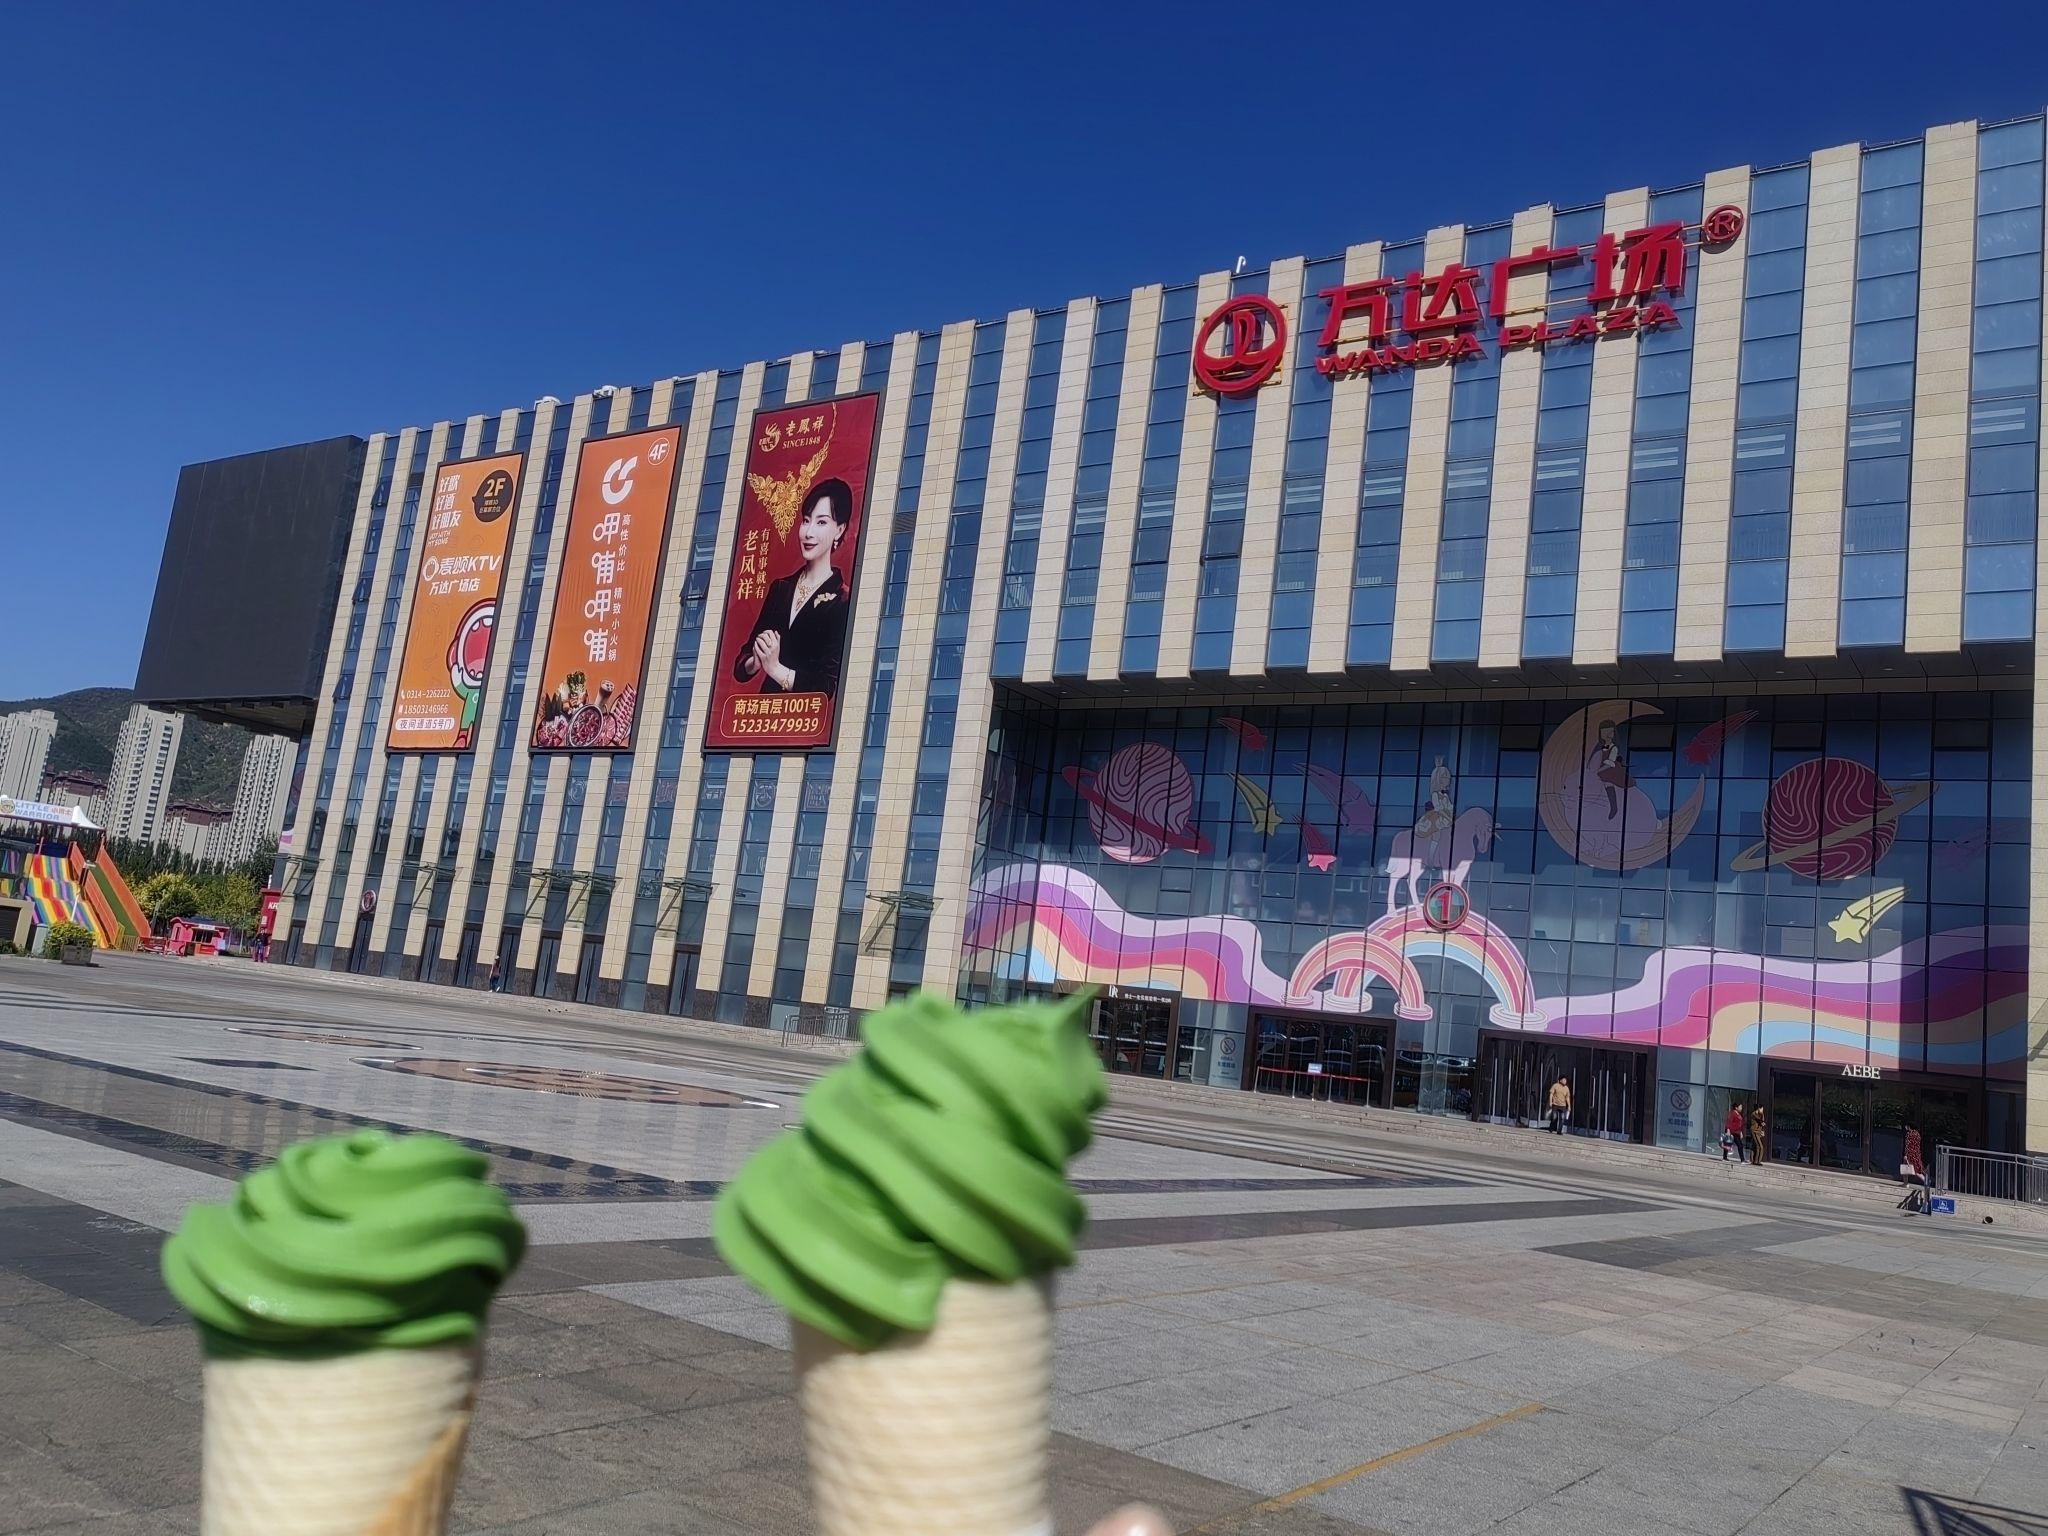
地标名称：承德万达广场
所在城市：承德市·双桥区